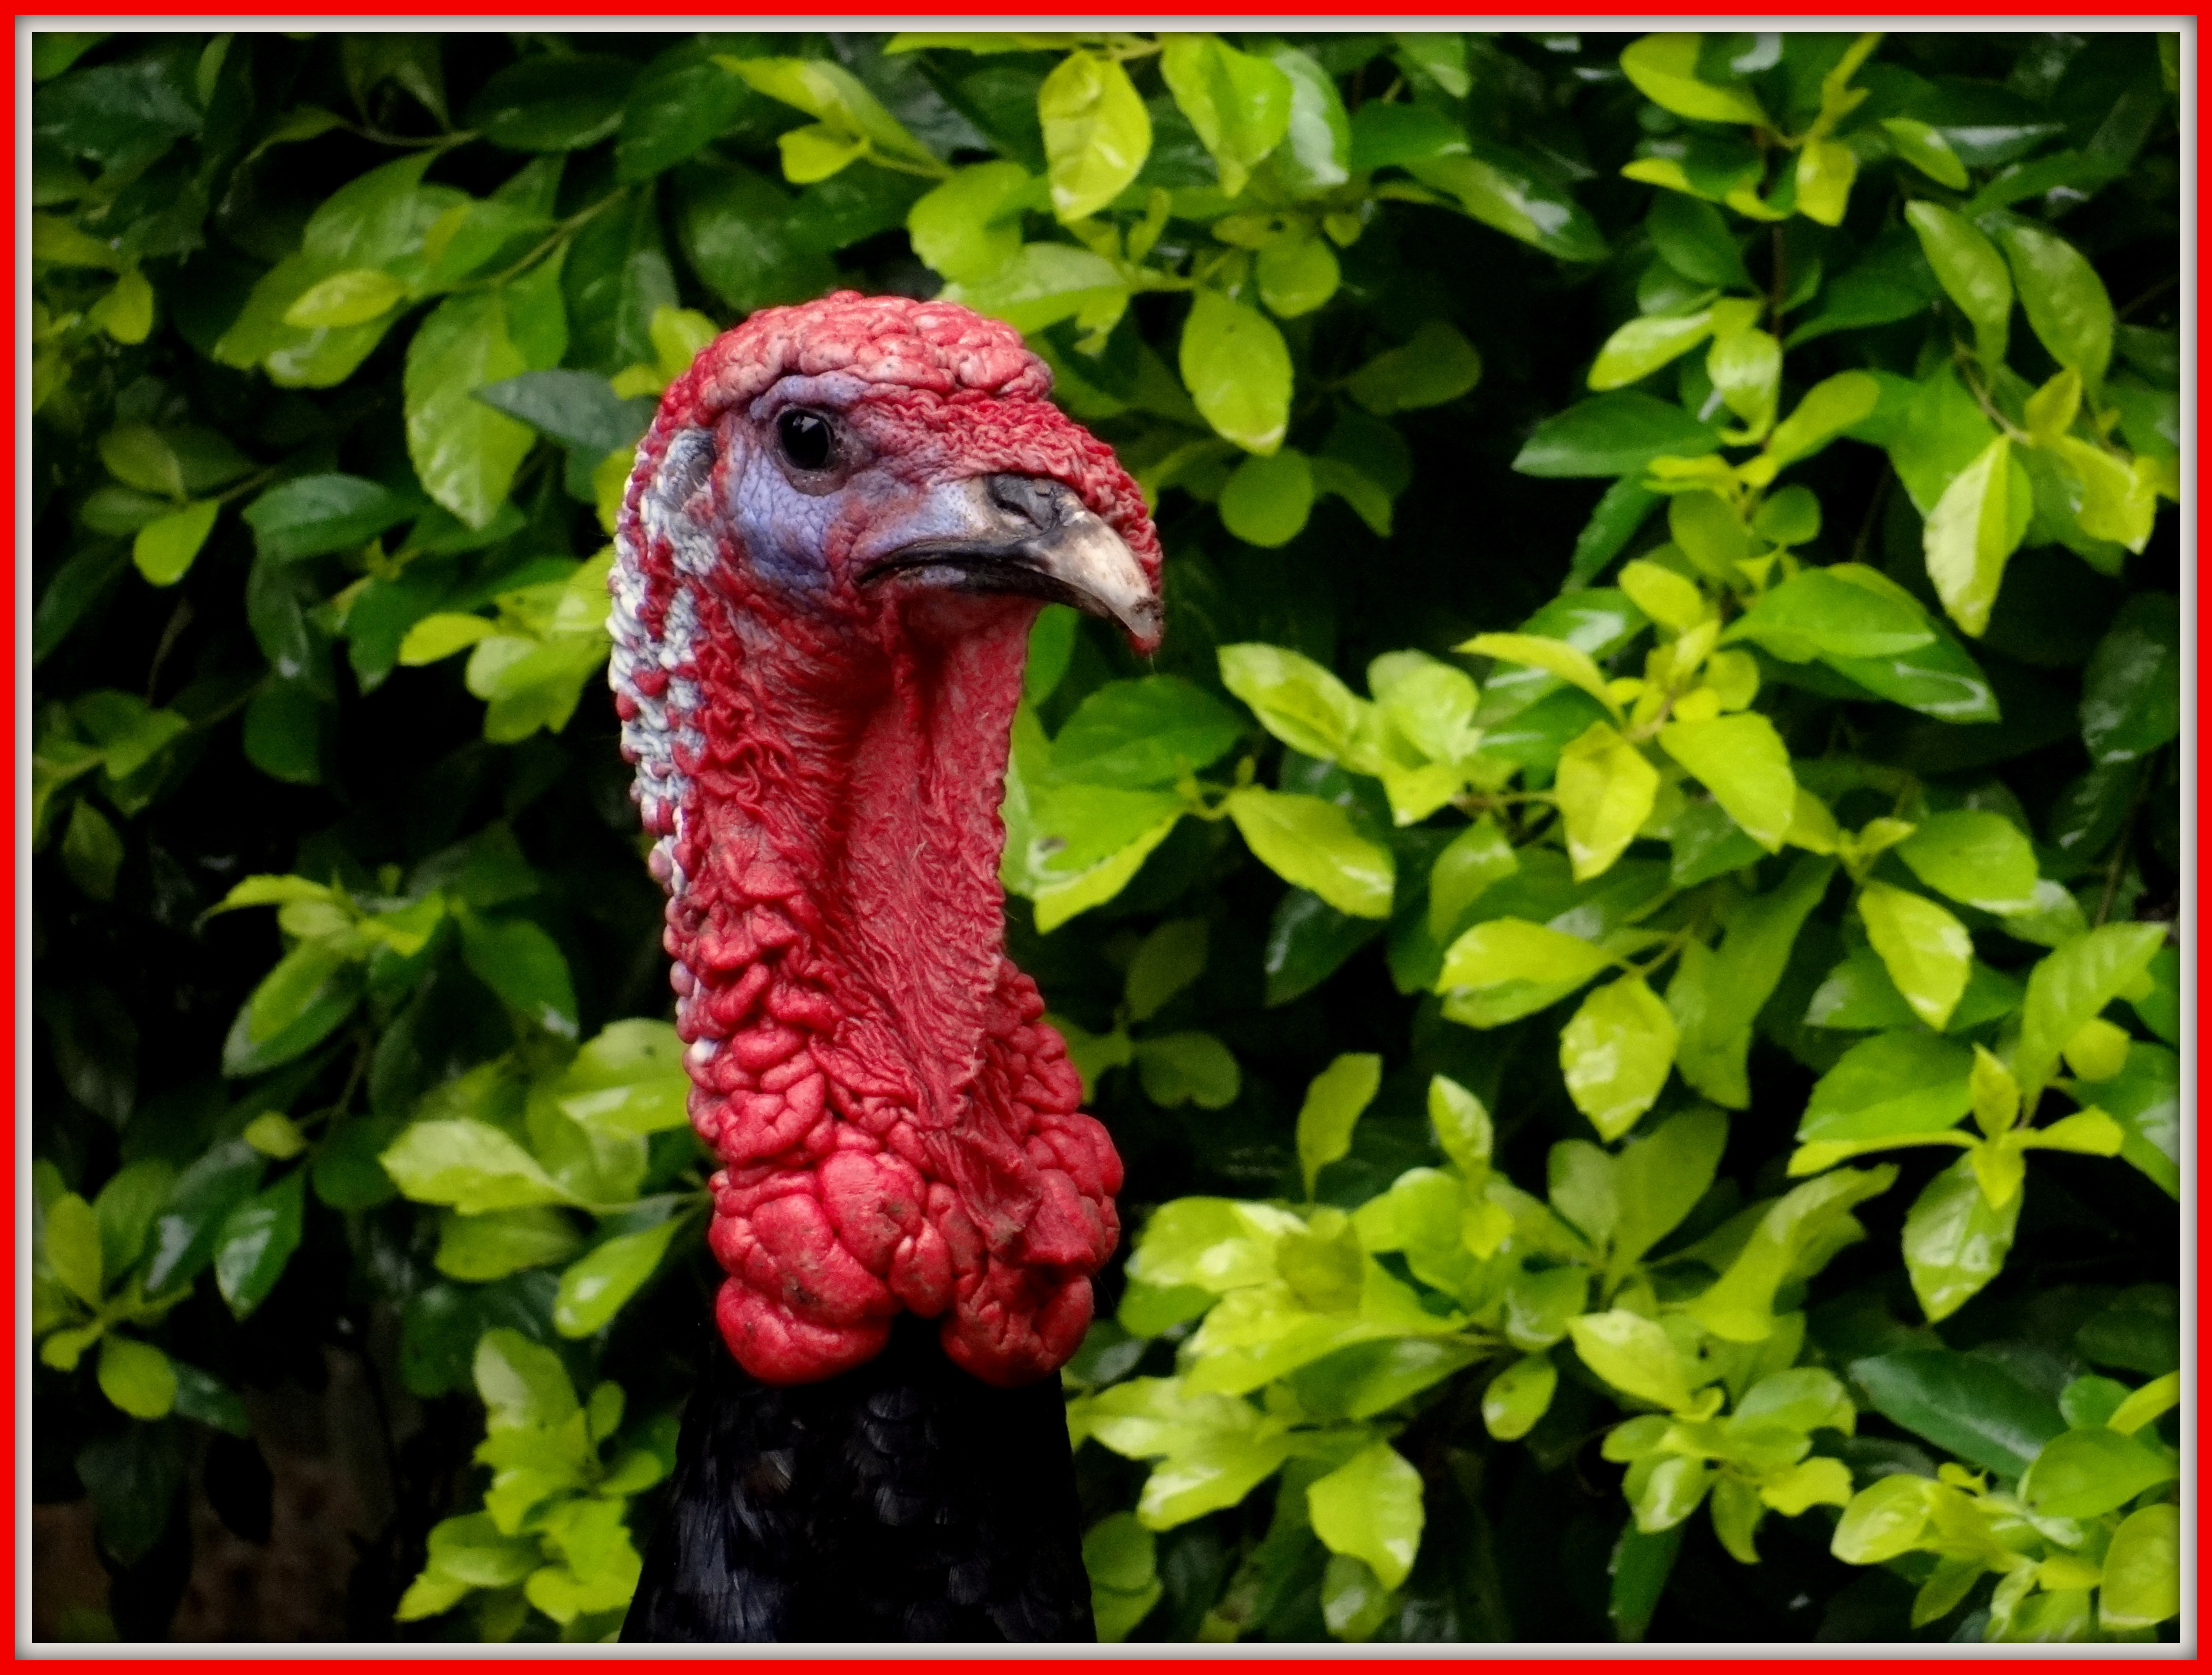
bird, galliformes, beak, fauna, turkey, flora, domesticated turkey, grass, wild turkey, phasianidae